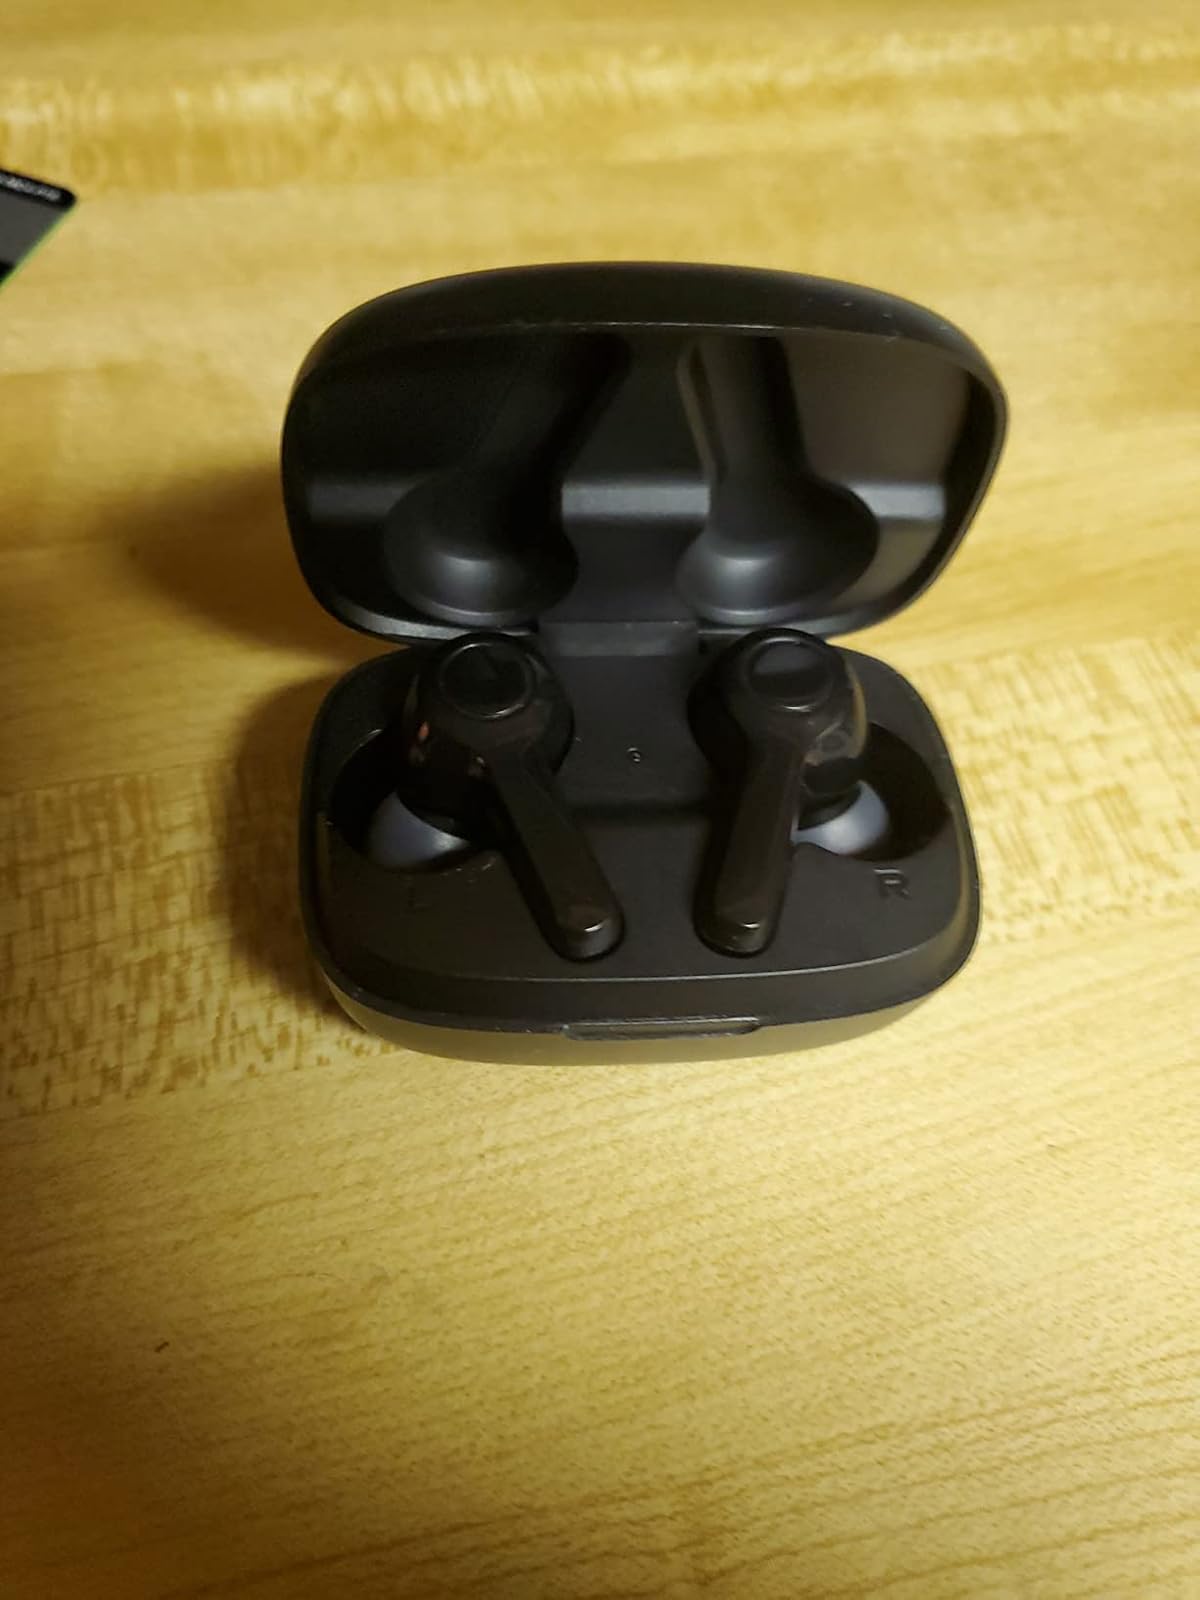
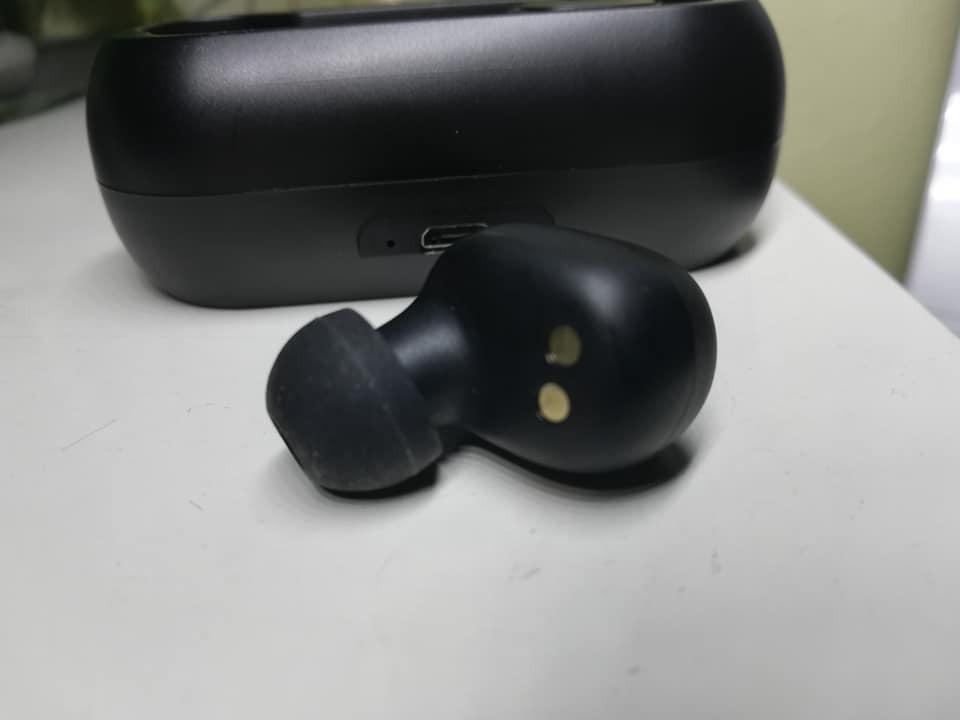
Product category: earbuds
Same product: no